Michael M. Sacher

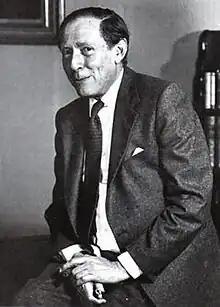
Michael M. Sacher

Michael Moses Sacher FRPSL (17 October 1917 – 29 July 1986) was an executive with British retailers Marks & Spencer including holding the positions of joint managing director and joint vice-chairman. He was closely associated with Jewish causes throughout his life and in his spare time was a noted postal historian of Palestine and a fellow of the Royal Philatelic Society London.